221

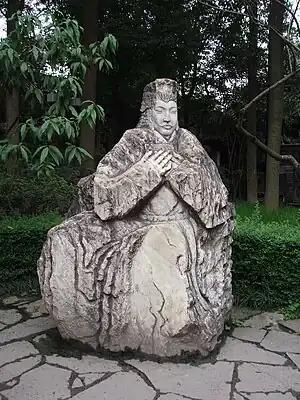
Statue of Liu Bei in the temple of Zhuge Liang, Chengdu (China)

Year 221 (CCXXI) was a common year starting on Monday of the Julian calendar. At the time, it was known as the Year of the Consulship of Gratus and Vitellius (or, less frequently, year 974 "Ab urbe condita"). The denomination 221 for this year has been used since the early medieval period, when the Anno Domini calendar era became the prevalent method in Europe for naming years.